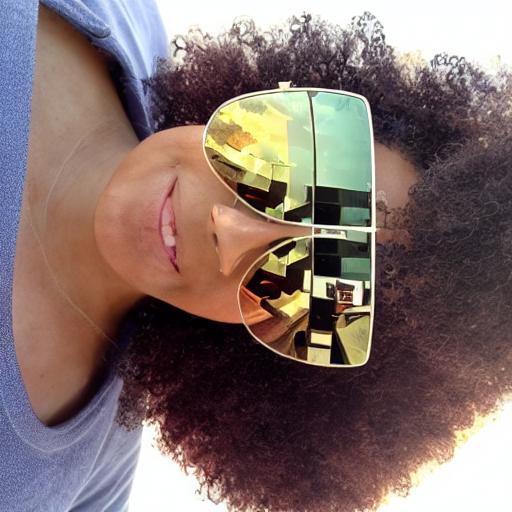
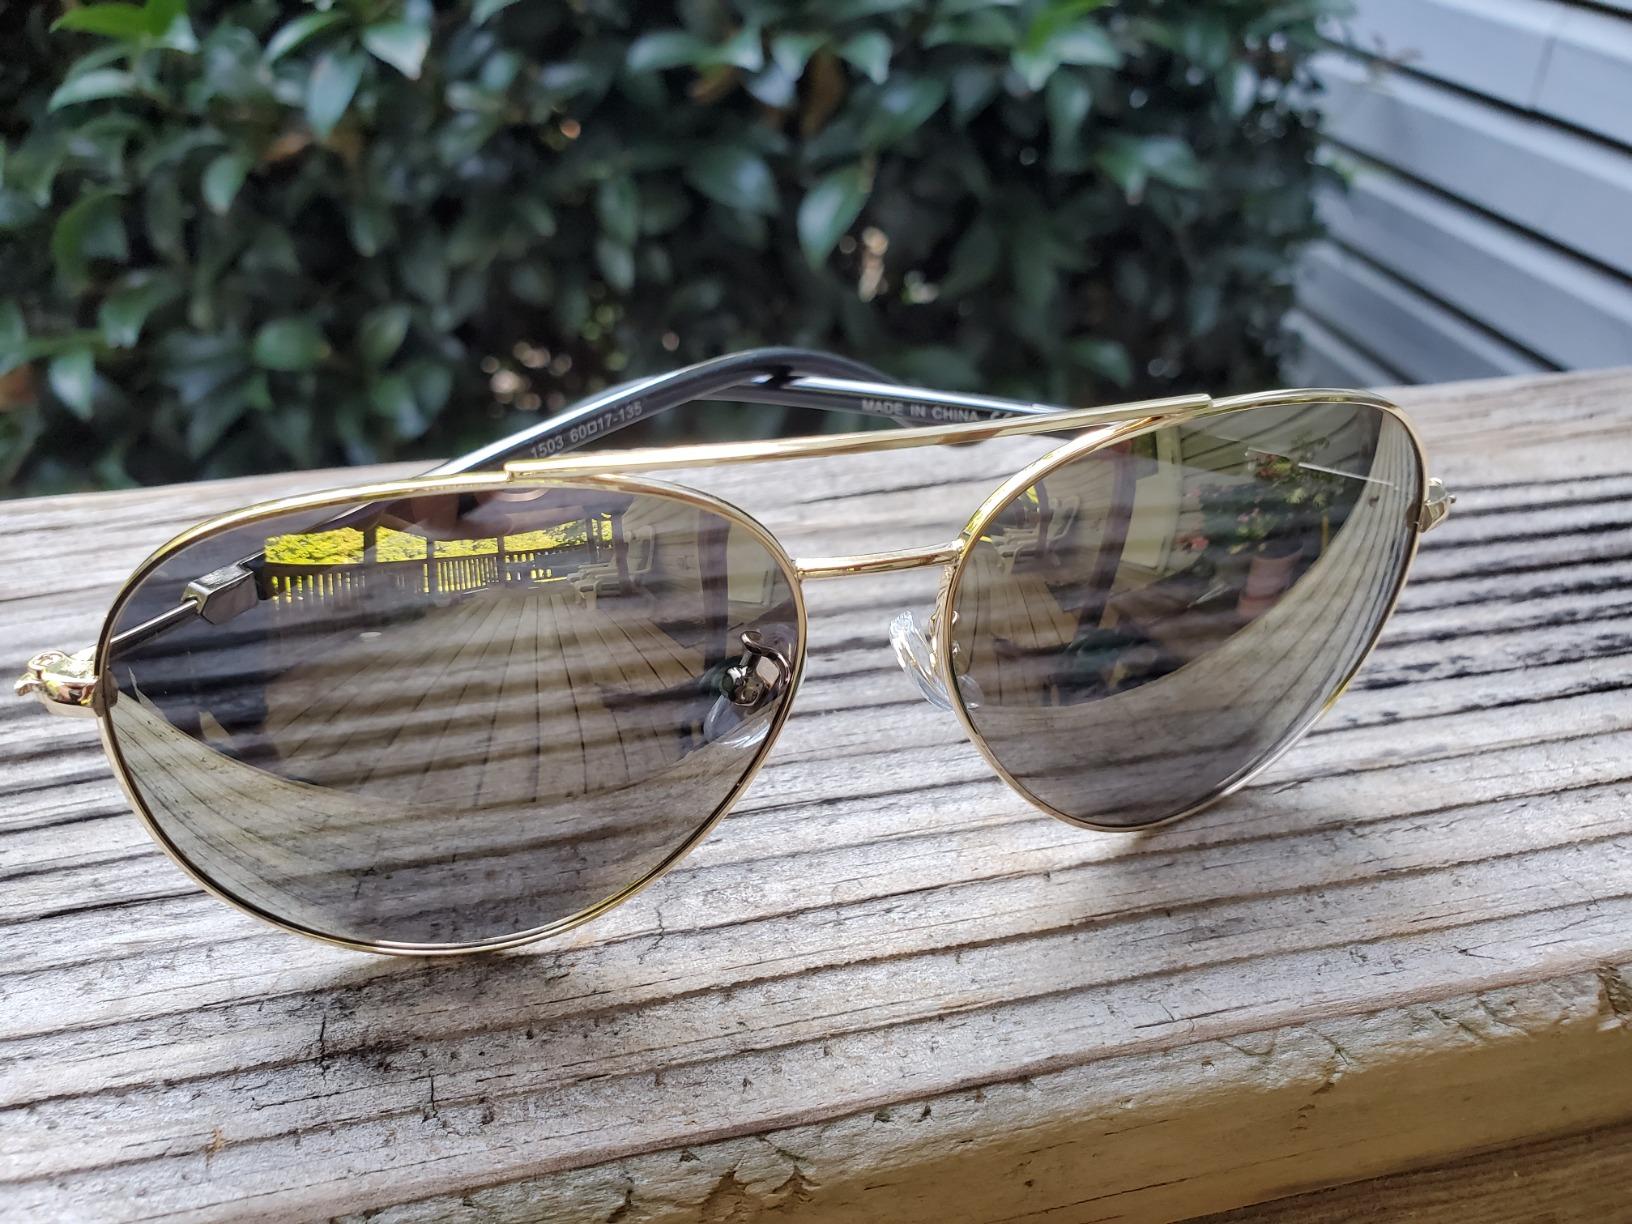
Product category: accessories_sunglasses
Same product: no